First premiership of Mahathir Mohamad

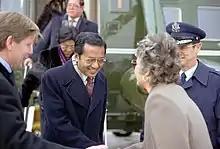
In January 1984, Mahathir visited Andrews Air Force Base in Maryland, United States

Politically, Mahathir sought to modernize Malaysia’s governance by centralizing executive power and improving administrative efficiency. In 1987, Mahathir narrowly defeated Tengku Razaleigh Hamzah in a heated UMNO party election, a contest that deepened internal divisions and later led to the formation of a new UMNO in 1988. During his tenure, Mahathir’s government curbed the constitutional powers of the monarchy—including the removal of royal immunity from prosecution—thereby affirming the authority of the elected government within a parliamentary democracy. However, his leadership also saw challenges, including a major political crisis in 1998 when he dismissed Deputy Prime Minister Anwar Ibrahim, an event that drew widespread public attention and international scrutiny.